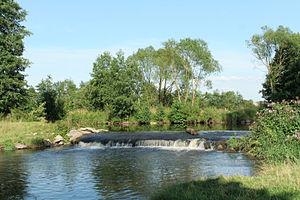
La Mortagne, à Magnières (Meurthr-rt-Moselle).
La Mortagne est une rivière française du Grand Est, qui coule dans les départements des Vosges et de Meurthe-et-Moselle. C'est un affluent de la Meurthe en rive gauche, donc un sous-affluent du Rhin par la Meurthe puis par la Moselle.